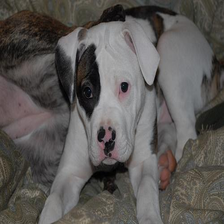
Species: dog
Breed: american bulldog